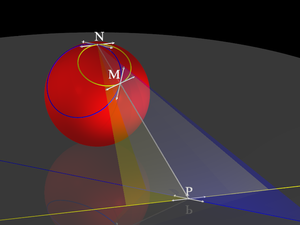
Démonstration géométrique du fait qu'une projection stéréographique est une transformation conforme. Soit M un point de la sphère autre que le pôle nord N et soit deux droites tangentes à la sphère en M. Soient les deux plans passant par N et M, et contenant respectivement chacune des deux droites. Les intersections de ces plans avec le plan de projection sont les images par la projection des deux droites tangentes en M. De plus, ces deux plans découpent dans la sphère deux cercles ayant la corde [NM] en commun et tangents aux deux droites initiales. Considérons les tangentes en N à chacun de ces deux cercles. Elles sont contenues dans chacun des deux plans, et parallèles au plan de projection. Elles sont donc parallèles aux projections des deux droites tangentes en M. L'angle qu'elles forment est donc égal à l'angle entre les deux projections. Mais par ailleurs, du fait de la symétrie des deux cercles par rapport au plan médiateur de [MN], N et les deux tangentes en N sont symétriques de M et des tangentes en M par rapport à ce plan médiateur, donc l'angle entre les tangentes en M est égal à celui entre les tangentes en N. Par conséquent, l'angle entre les deux tangentes en M est le même que celui entre leur projection.
En géométrie et en cartographie, la projection stéréographique est une projection cartographique azimutale permettant de représenter une sphère privée d'un point sur un plan. On convient souvent que le point dont on prive la sphère sera un des pôles de celle-ci ; le plan de projection peut être celui qui sépare les deux hémisphères, nord et sud, de la sphère, qu'on appelle plan équatorial. On peut également faire une projection stéréographique sur n'importe quel plan parallèle au plan équatorial pourvu qu'il ne contienne pas le point dont on a privé la sphère.